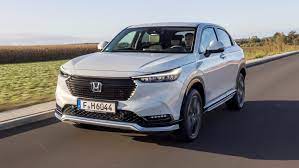
Vehicle type: Cars